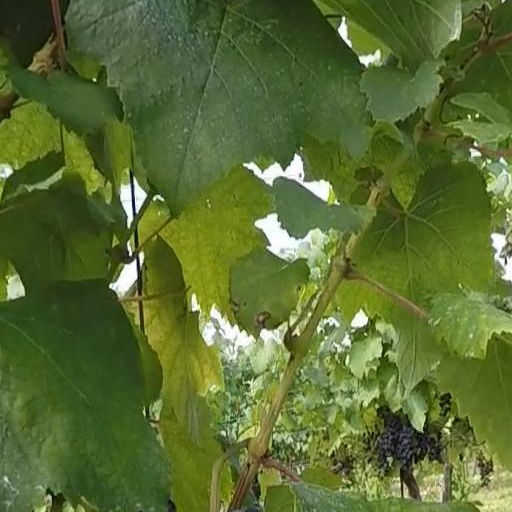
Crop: grape